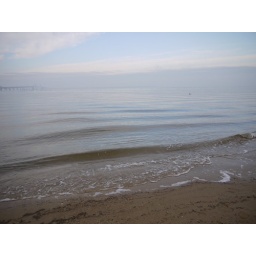
As the fog bank moved out, blue sky appeared and was reflected in the water.